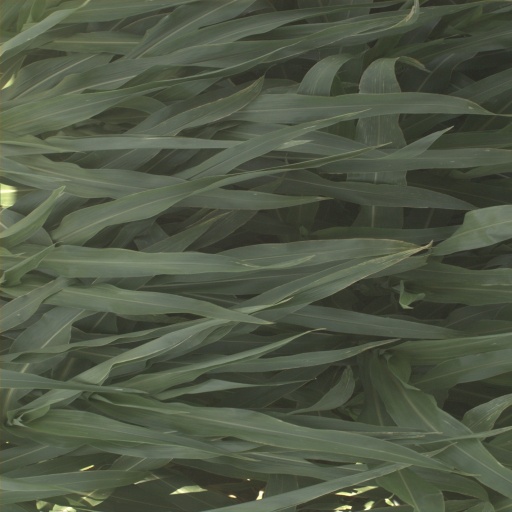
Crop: sorghum